Angelique Kerber

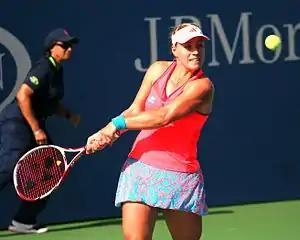
Kerber at the 2011 US Open, where she made her first Grand Slam semifinal

Kerber did not win back-to-back matches in the first seven months of 2011 except once, at her first tournament of the year, in Hobart. At Wimbledon, she lost to youngster Laura Robson in the first round. In Dallas, the week before the US Open, she recorded a semifinal run, where she lost to Aravane Rezaï.